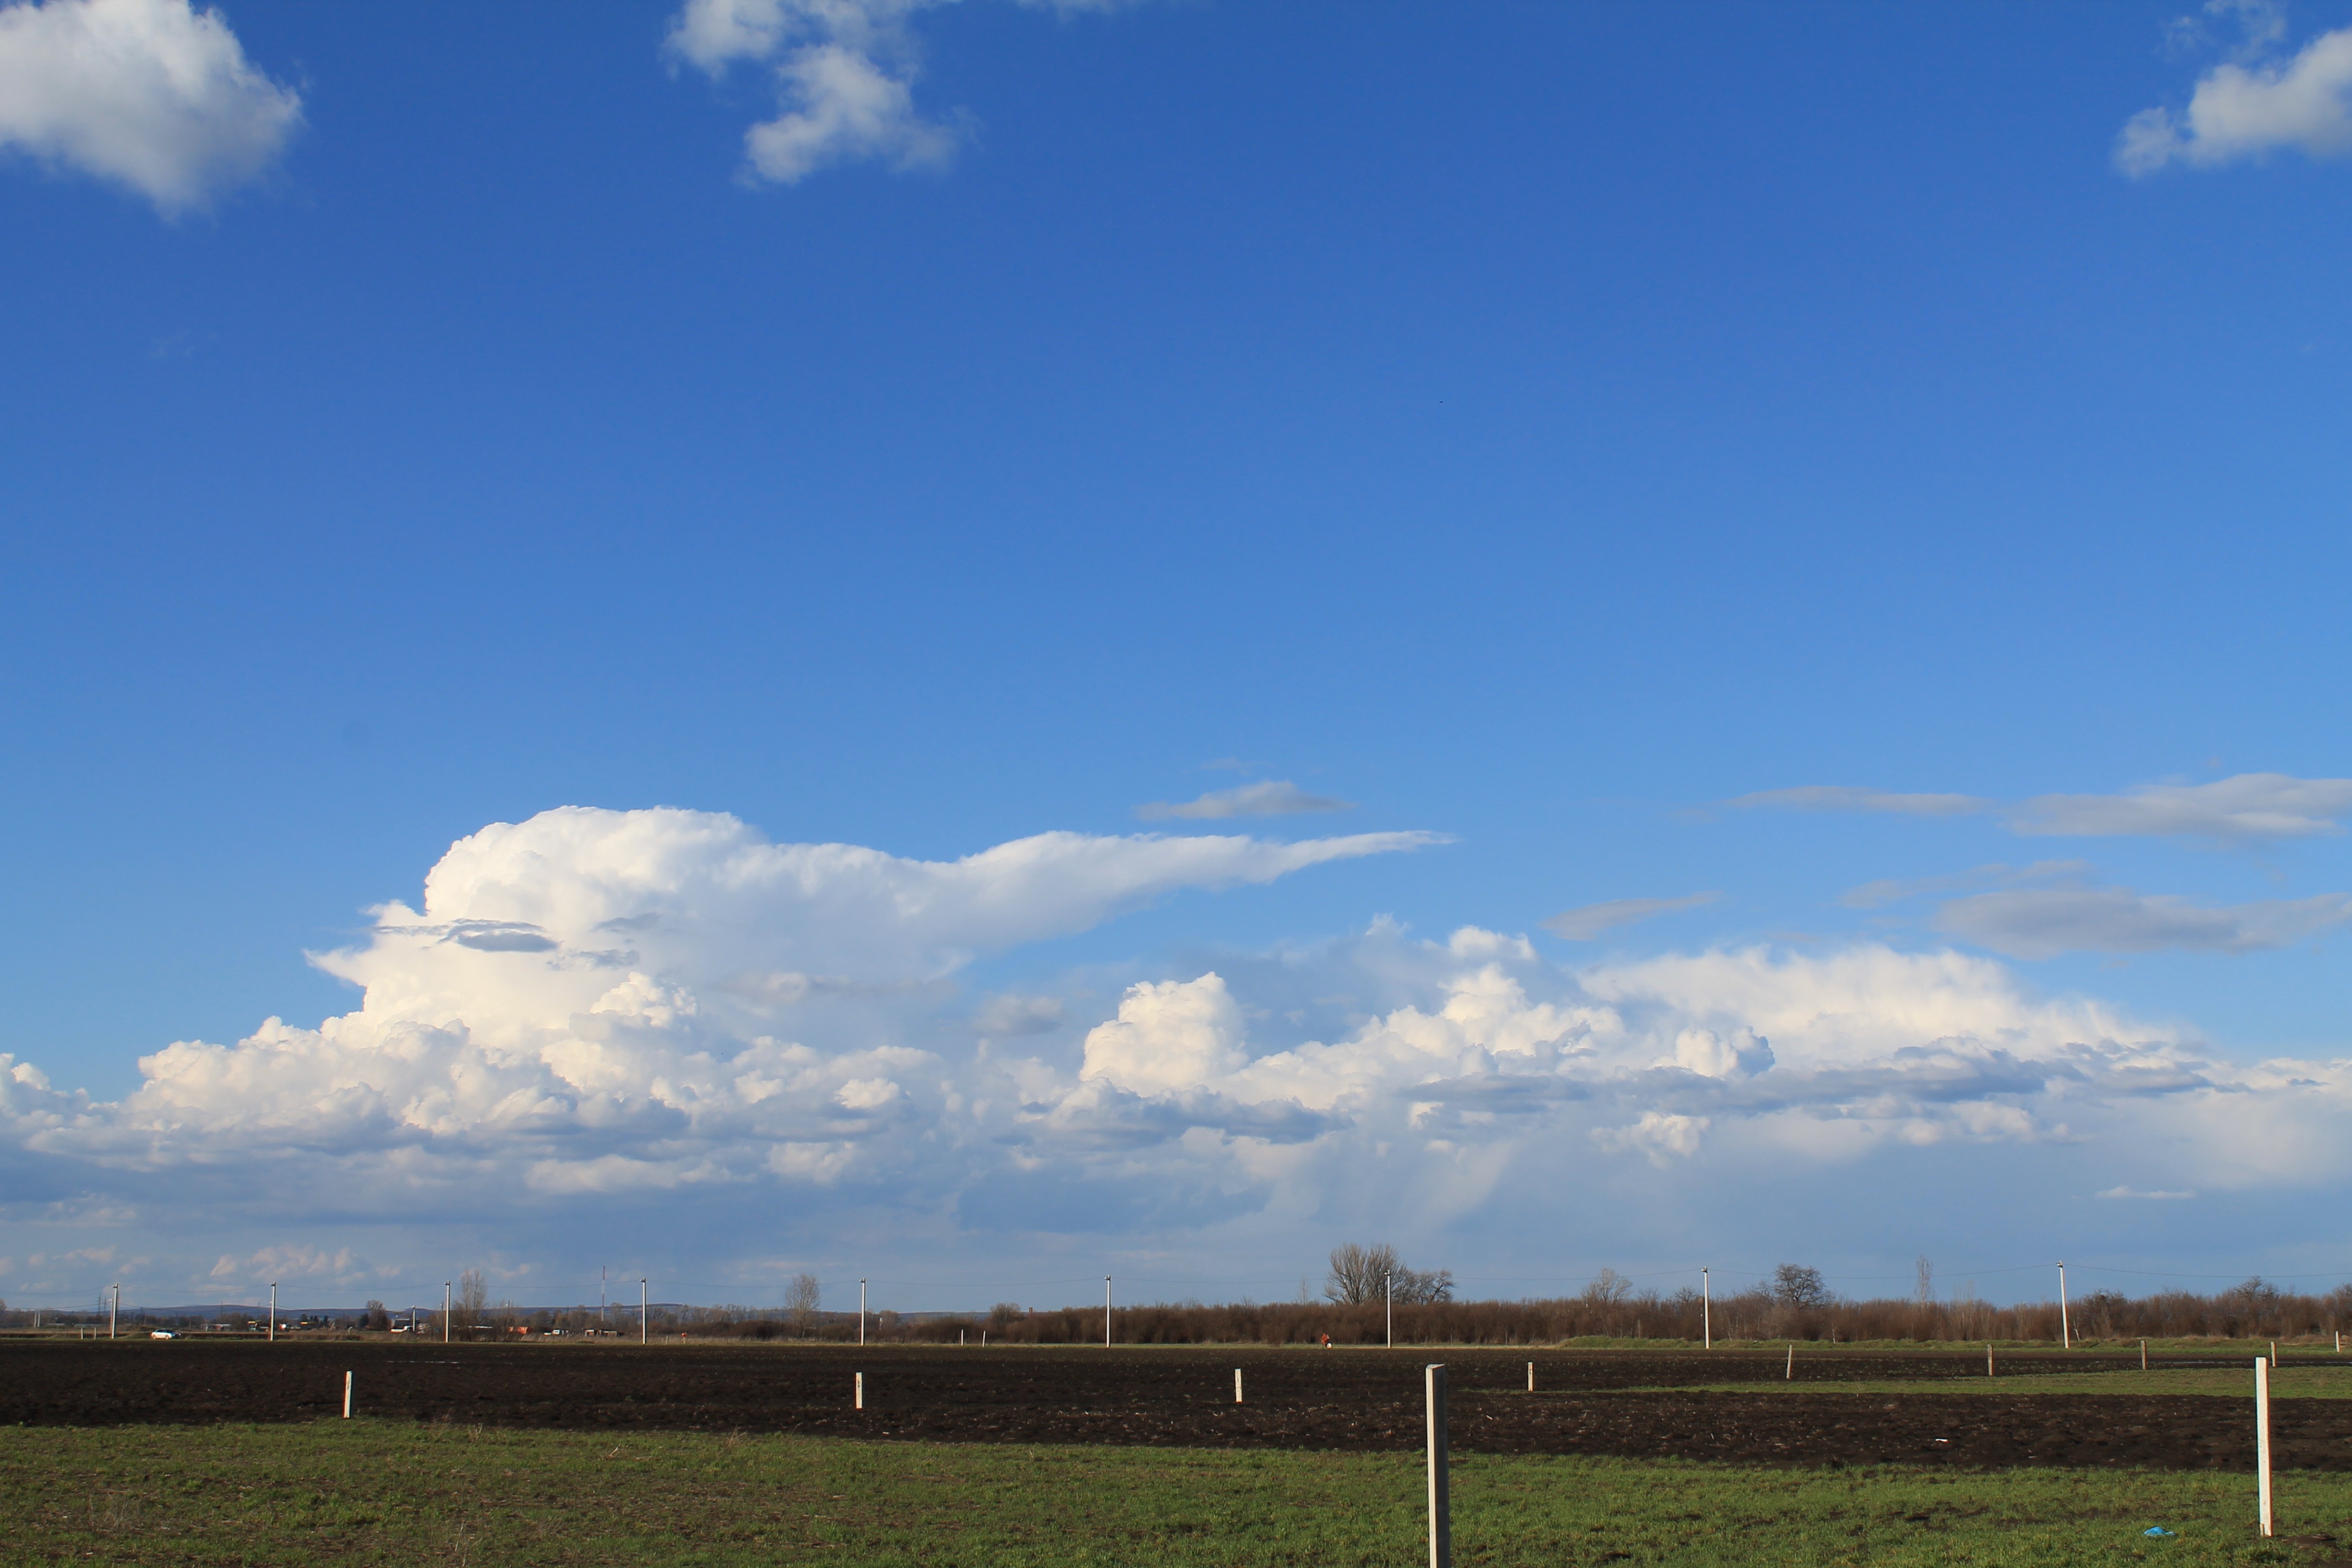
landscape, nature, grass, horizon, cloud, sky, field, meadow, prairie, sunlight, wind, cumulus, plain, clouds, grassland, mood, rural area, meteorological phenomenon, atmosphere of earth